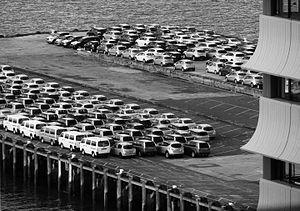
Le transport en Nouvelle-Zélande prend place dans un espace insulaire montagneux faiblement peuplé, ce qui ne l'empêche de bénéficier d'une offre modale complète. Le territoire néo-zélandais est desservi par un réseau routier côtier appuyé par quelques lignes de chemin de fer. Il existe plusieurs aéroports permettant des vols internationaux et une desserte intérieure.